Baal

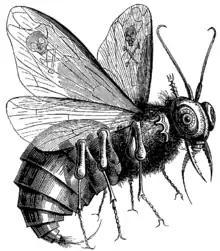
"Beelzebub" in the 1863 edition of Jacques Collin de Plancy's "Dictionnaire Infernal".

Baʿal (בַּעַל) appears about 90 times in the Hebrew Bible in reference to various gods. The priests of the Canaanite Baʿal are mentioned numerous times, most prominently in the First Book of Kings. Many scholars believe that this describes Jezebel's attempt to introduce the worship of the Baʿal of Tyre, Melqart, to the Israelite capital Samaria in the 9th century BCE. Against this, Day argues that Jezebel's Baʿal was more probably Baʿal Shamem, the Lord of the Heavens, a title most often applied to Hadad, who is also often titled just Baʻal.